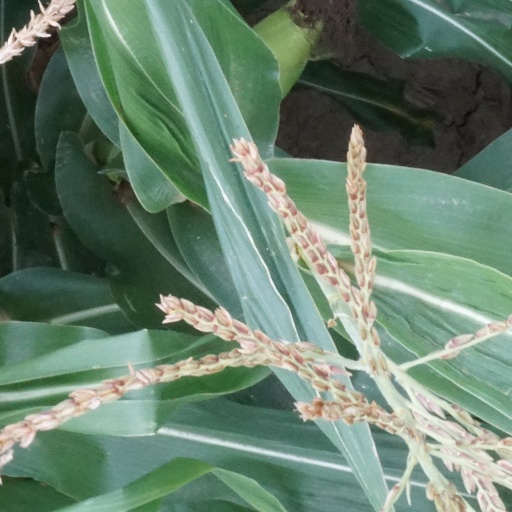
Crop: maize; corn